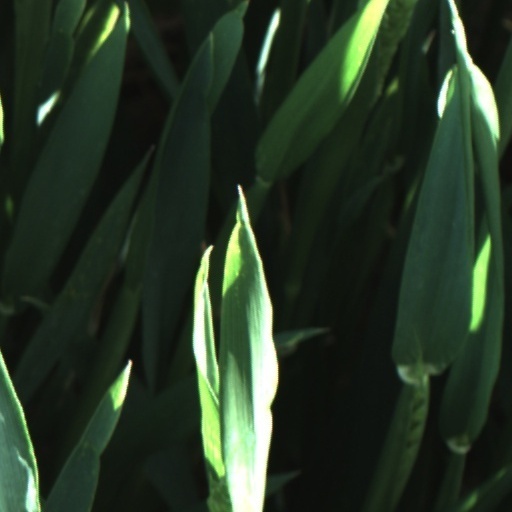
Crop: wheat